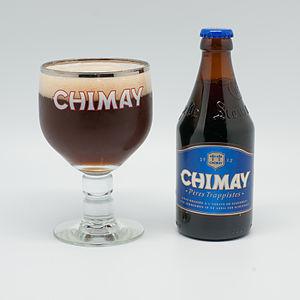
Chimay bleu